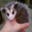
Label: possum